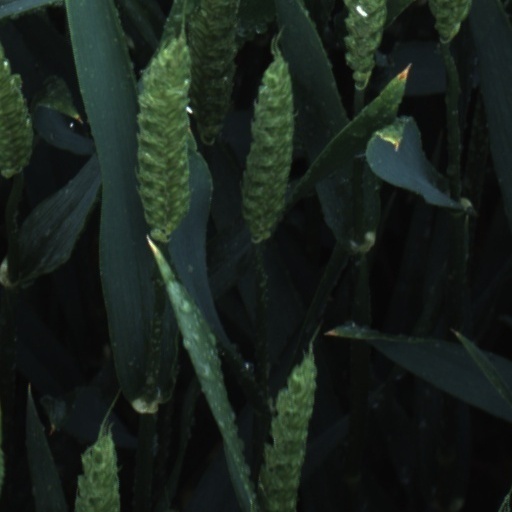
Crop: wheat